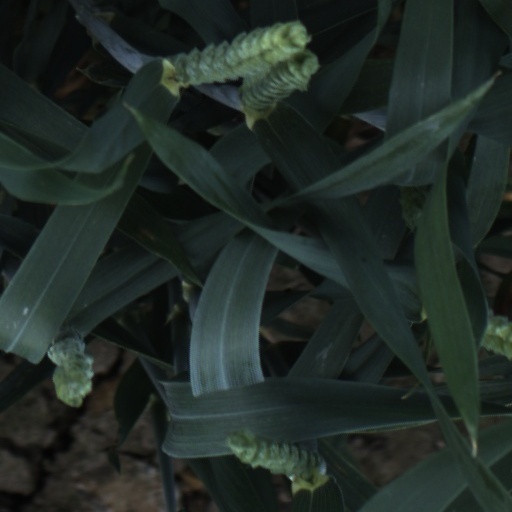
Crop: wheat